Chomiczówka

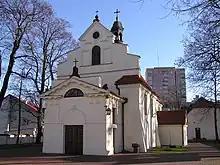
The Church of St. Mary Magdalene, built in Wawrzyszew between 1543 and 1548. Photography taken in 2007.

By 14th century, in the northern portion of modern Chomiczówka existed village of Wawrzyszew. The oldest known records of it comes from 1367. In 1379, Janusz I the Old, the Duke of Warsaw, has granted all profits from five nearby villages, including Wawrzyszew, to the city of Old Warsaw, for the duration of eight years. It was done as one of a few policies, to help it financially offset the costs of building the city walls.